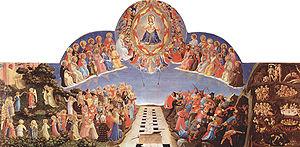
Baccio della Porta, plus connu sous le nom de Fra Bartolomeo, réalise son Jugement dernier entre 1499 et 1501 avec l’aide de son ami Mariotto Albertinelli. Cette peinture à fresque est aujourd’hui conservée au Musée San Marco à Florence et mesure 357 centimètres de large sur 374 centimètres de haut.
Le musée national San Marco, est la partie muséale du complexe de San Marco ; il est situé piazza San Marco à Florence, en Italie.
La liste des œuvres de Fra Angelico présente la liste des œuvres connues du peintre Guido di Pietro, resté célèbre sous le nom de Fra Angelico.